Kalani Oceanside Retreat

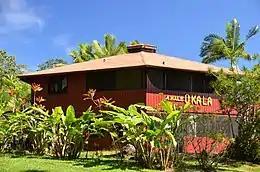
Hale (guest accommodation)

Kalani's facilities include guest lodging, a large community dining area (dining lānai), numerous buildings and rooms dedicated to workshops and classes, resident housing and camping areas, and a clothing optional pool and spa area. Grounds include gardens, open space, recreational areas, permaculture plantings, and natural areas.